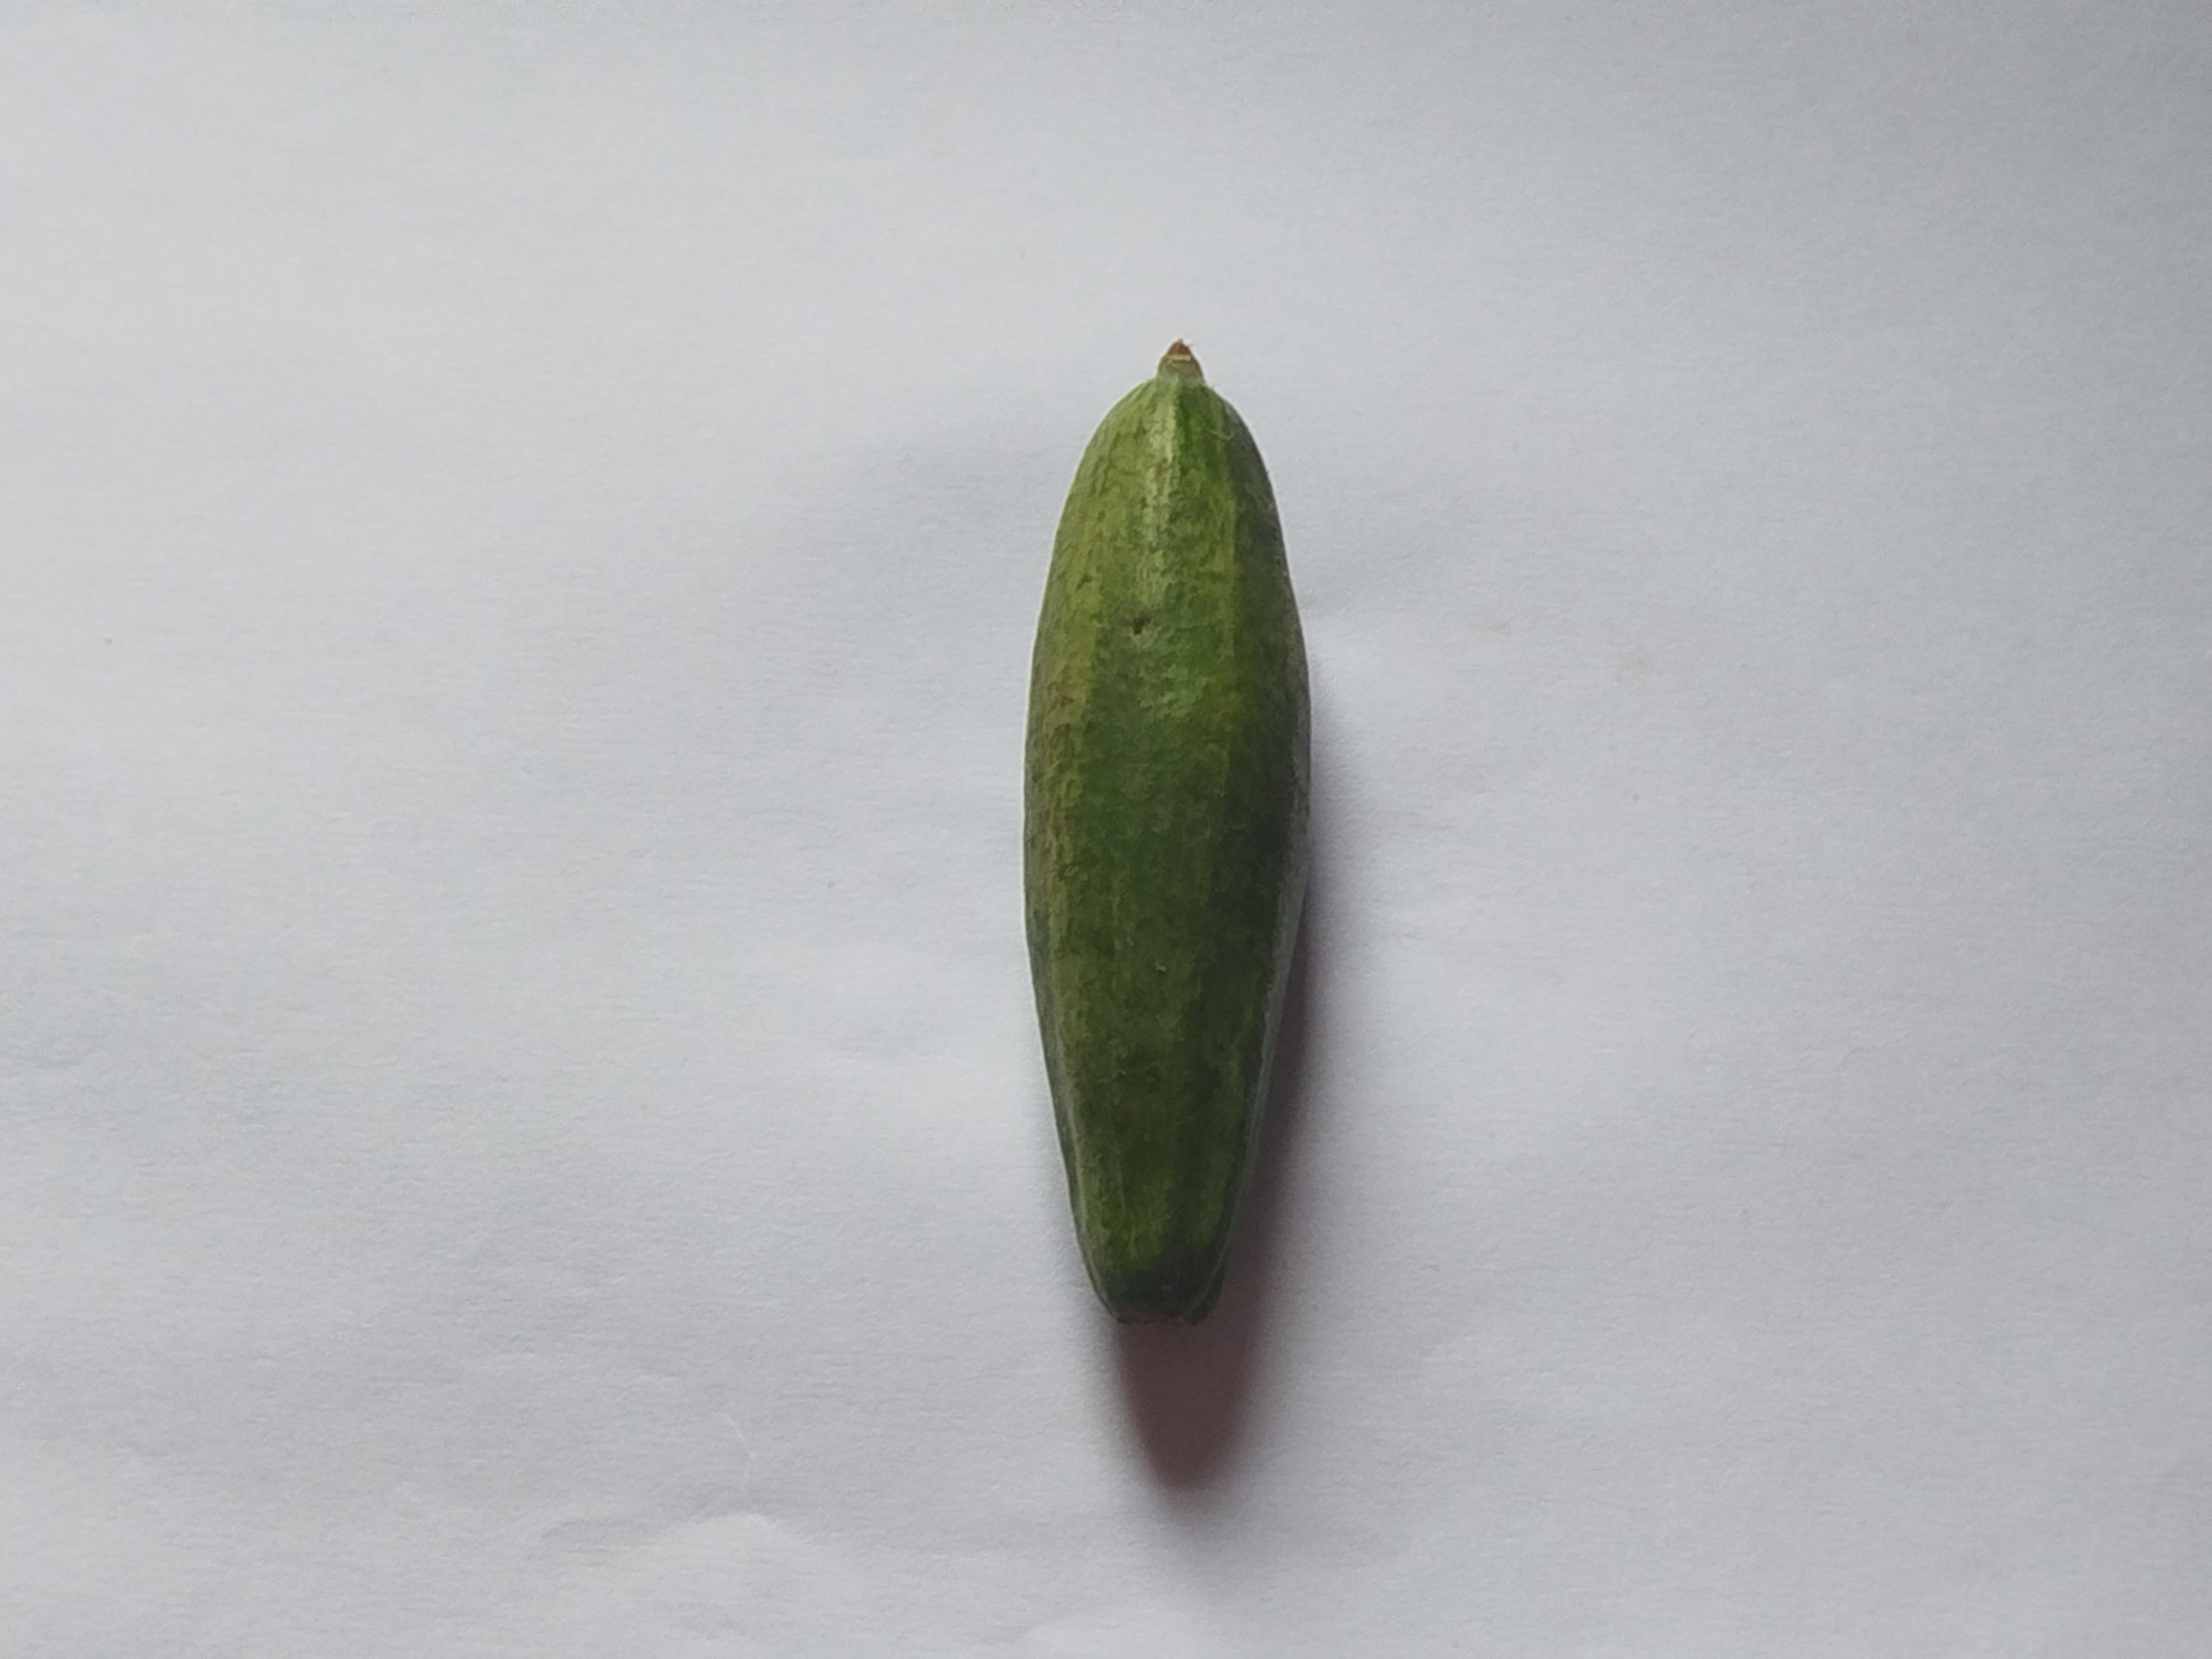
Label: Pointed gourd